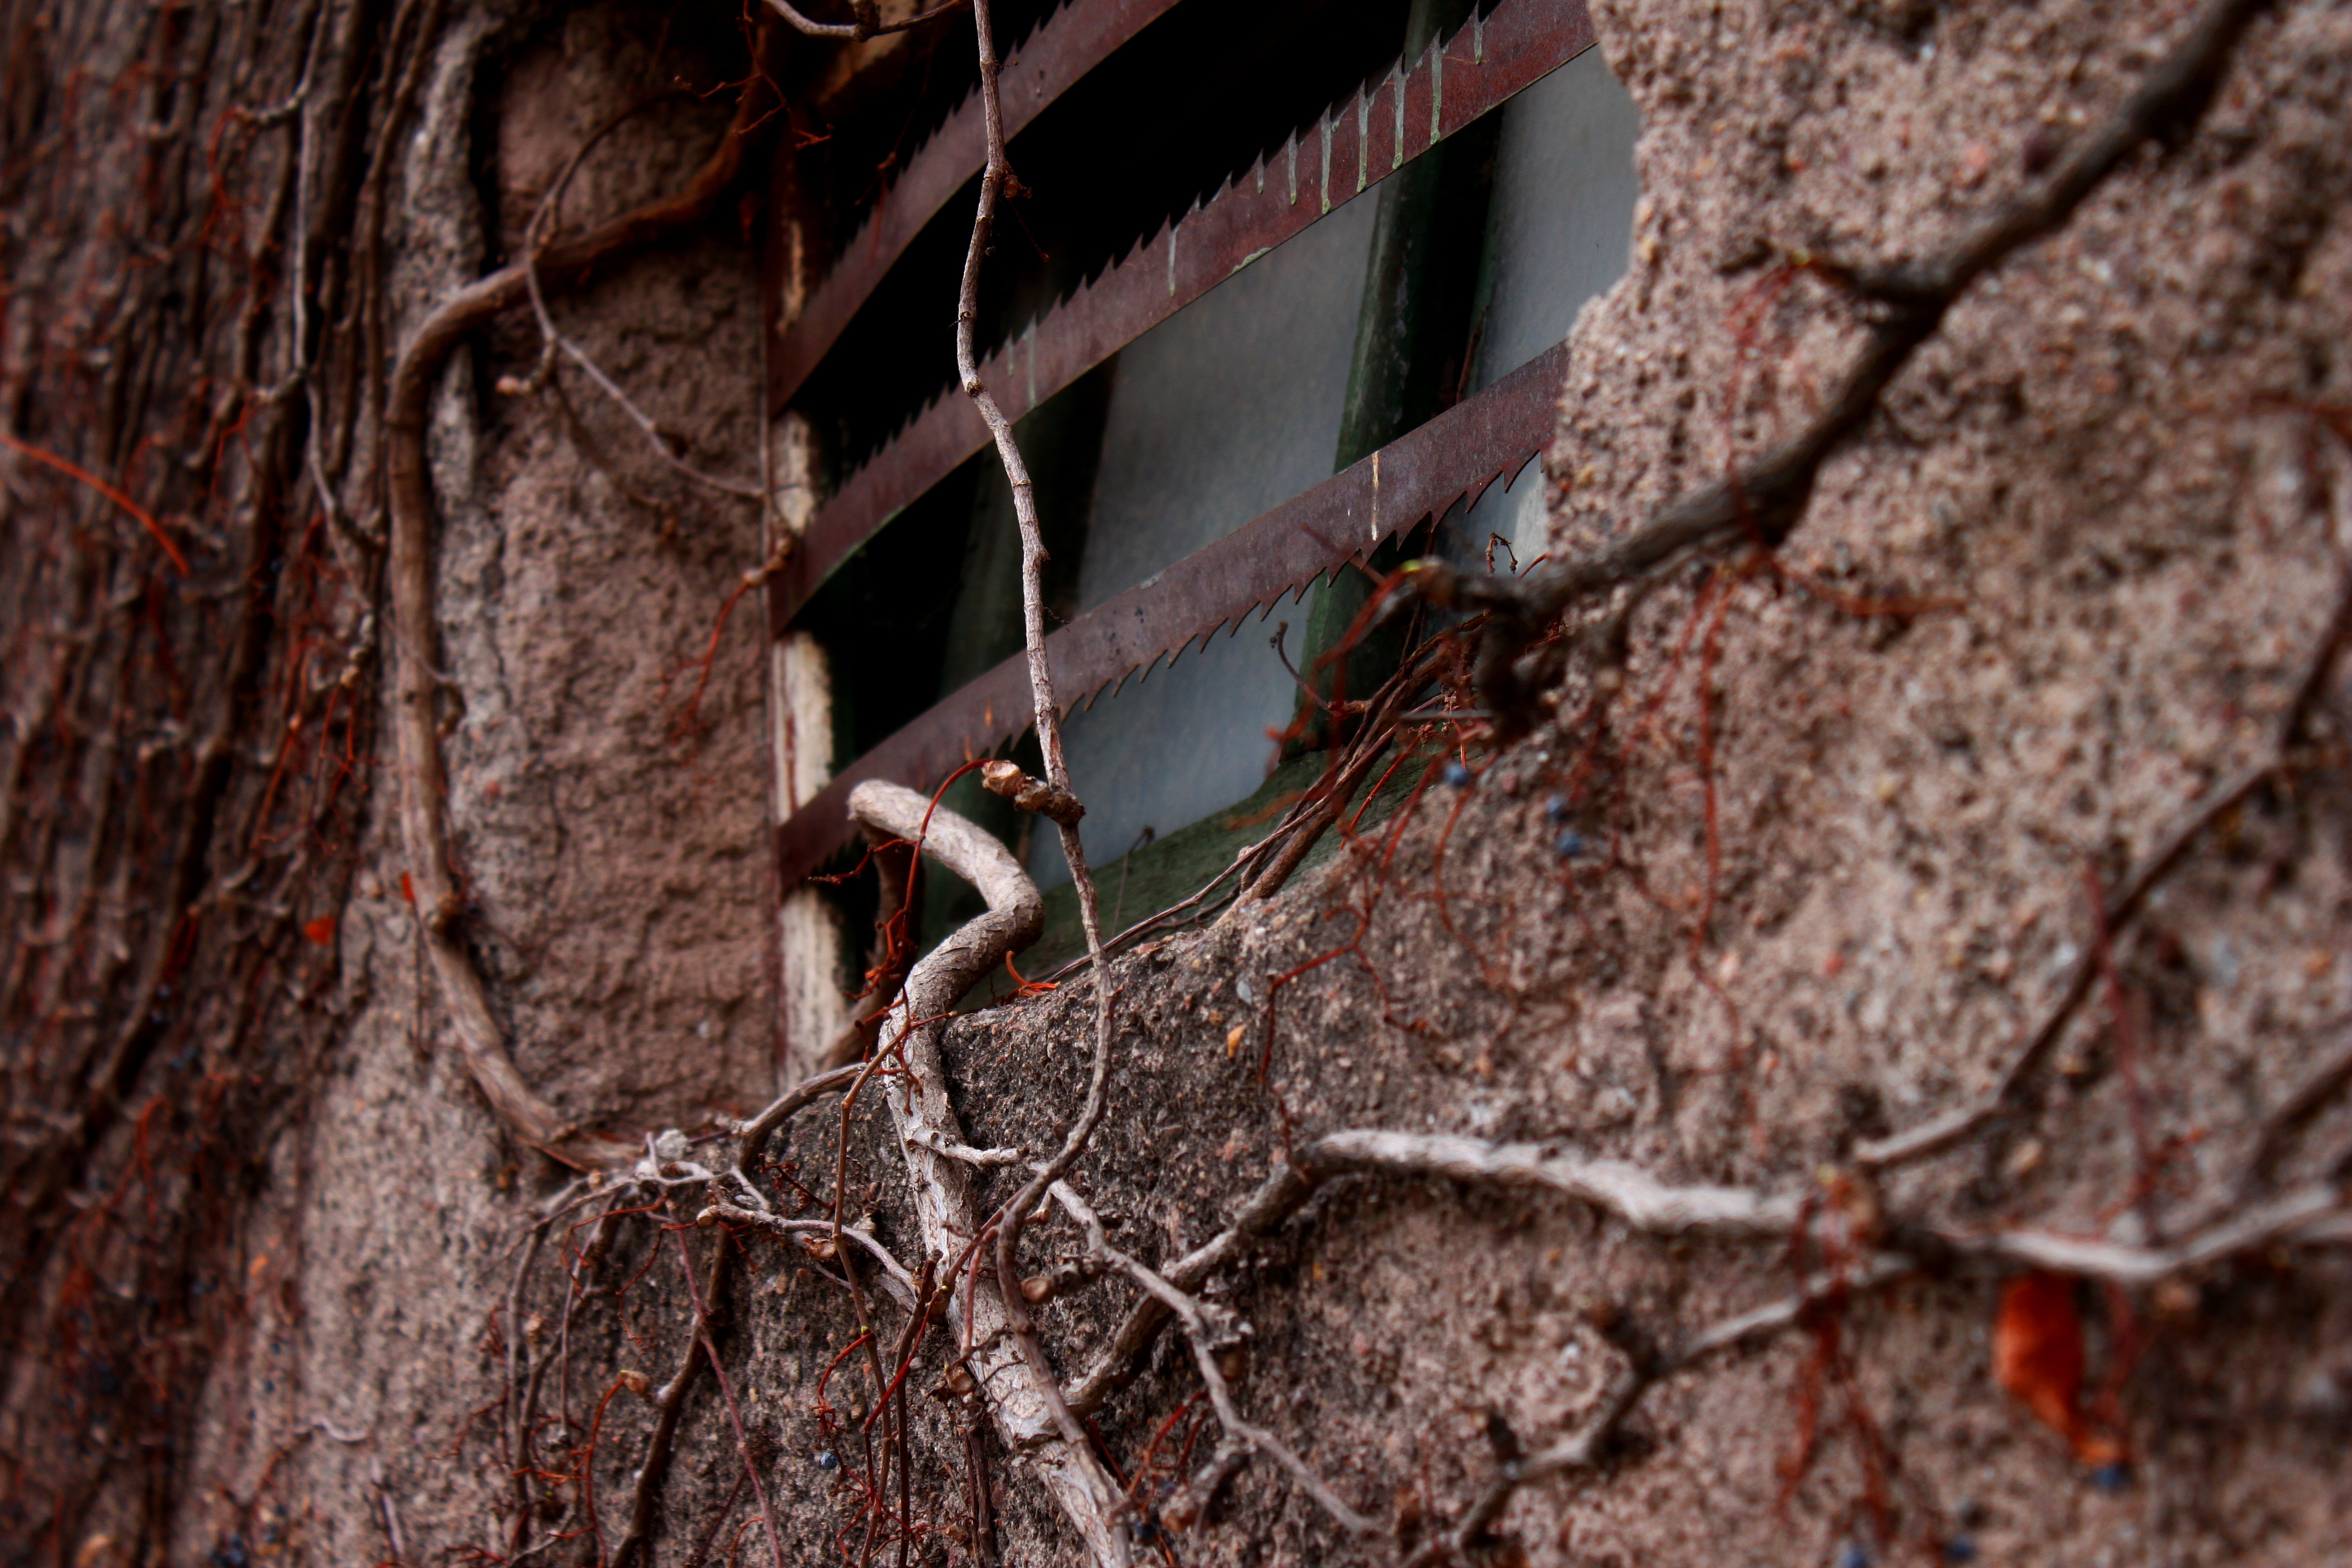
tree, nature, branch, plant, wood, vine, leaf, flower, window, trunk, old, wall, wildlife, spring, green, autumn, soil, season, fauna, close up, poverty, adobe, macro photography, woody plant